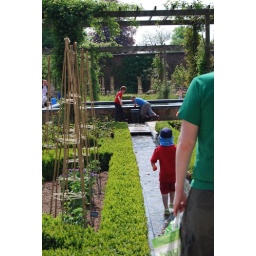
Kids are encouraged to play around the flower beds and water features. Never boring!